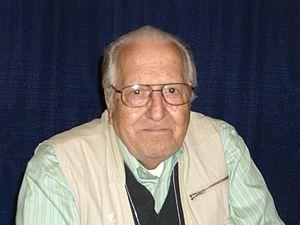
Nick Cardy, né Nicholas Viscardi le 20 octobre 1920 à New York et mort le 3 novembre 2013 à Sarasota en Floride, est un dessinateur et encreur américain de comics. Nick Cardy est principalement associé à l'âge d'argent des comics où il est connu pour ses travaux sur les séries Aquaman et Teen Titans.